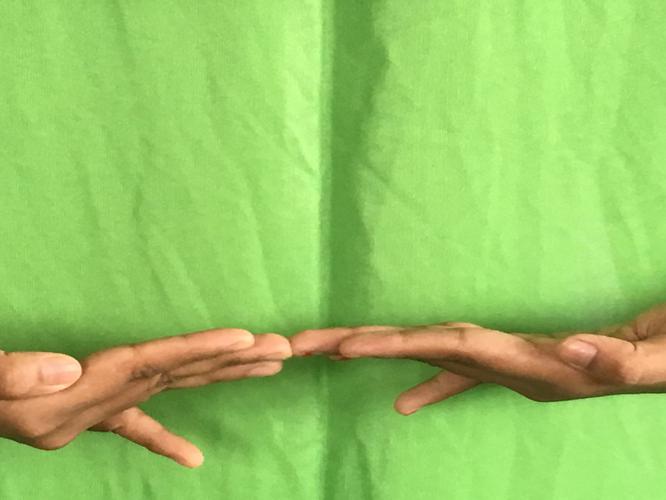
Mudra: Khatva
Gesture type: double_hand